Hollis B. Stephens

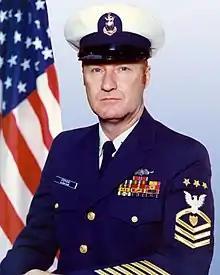
MCPOCG Hollis Stephens

Hollis Byron Stephens (born November 30, 1932) was the third Master Chief Petty Officer of the Coast Guard, serving as the enlisted advisor to the Commandant of the Coast Guard from 1977 to 1981. He was born in Georgia.